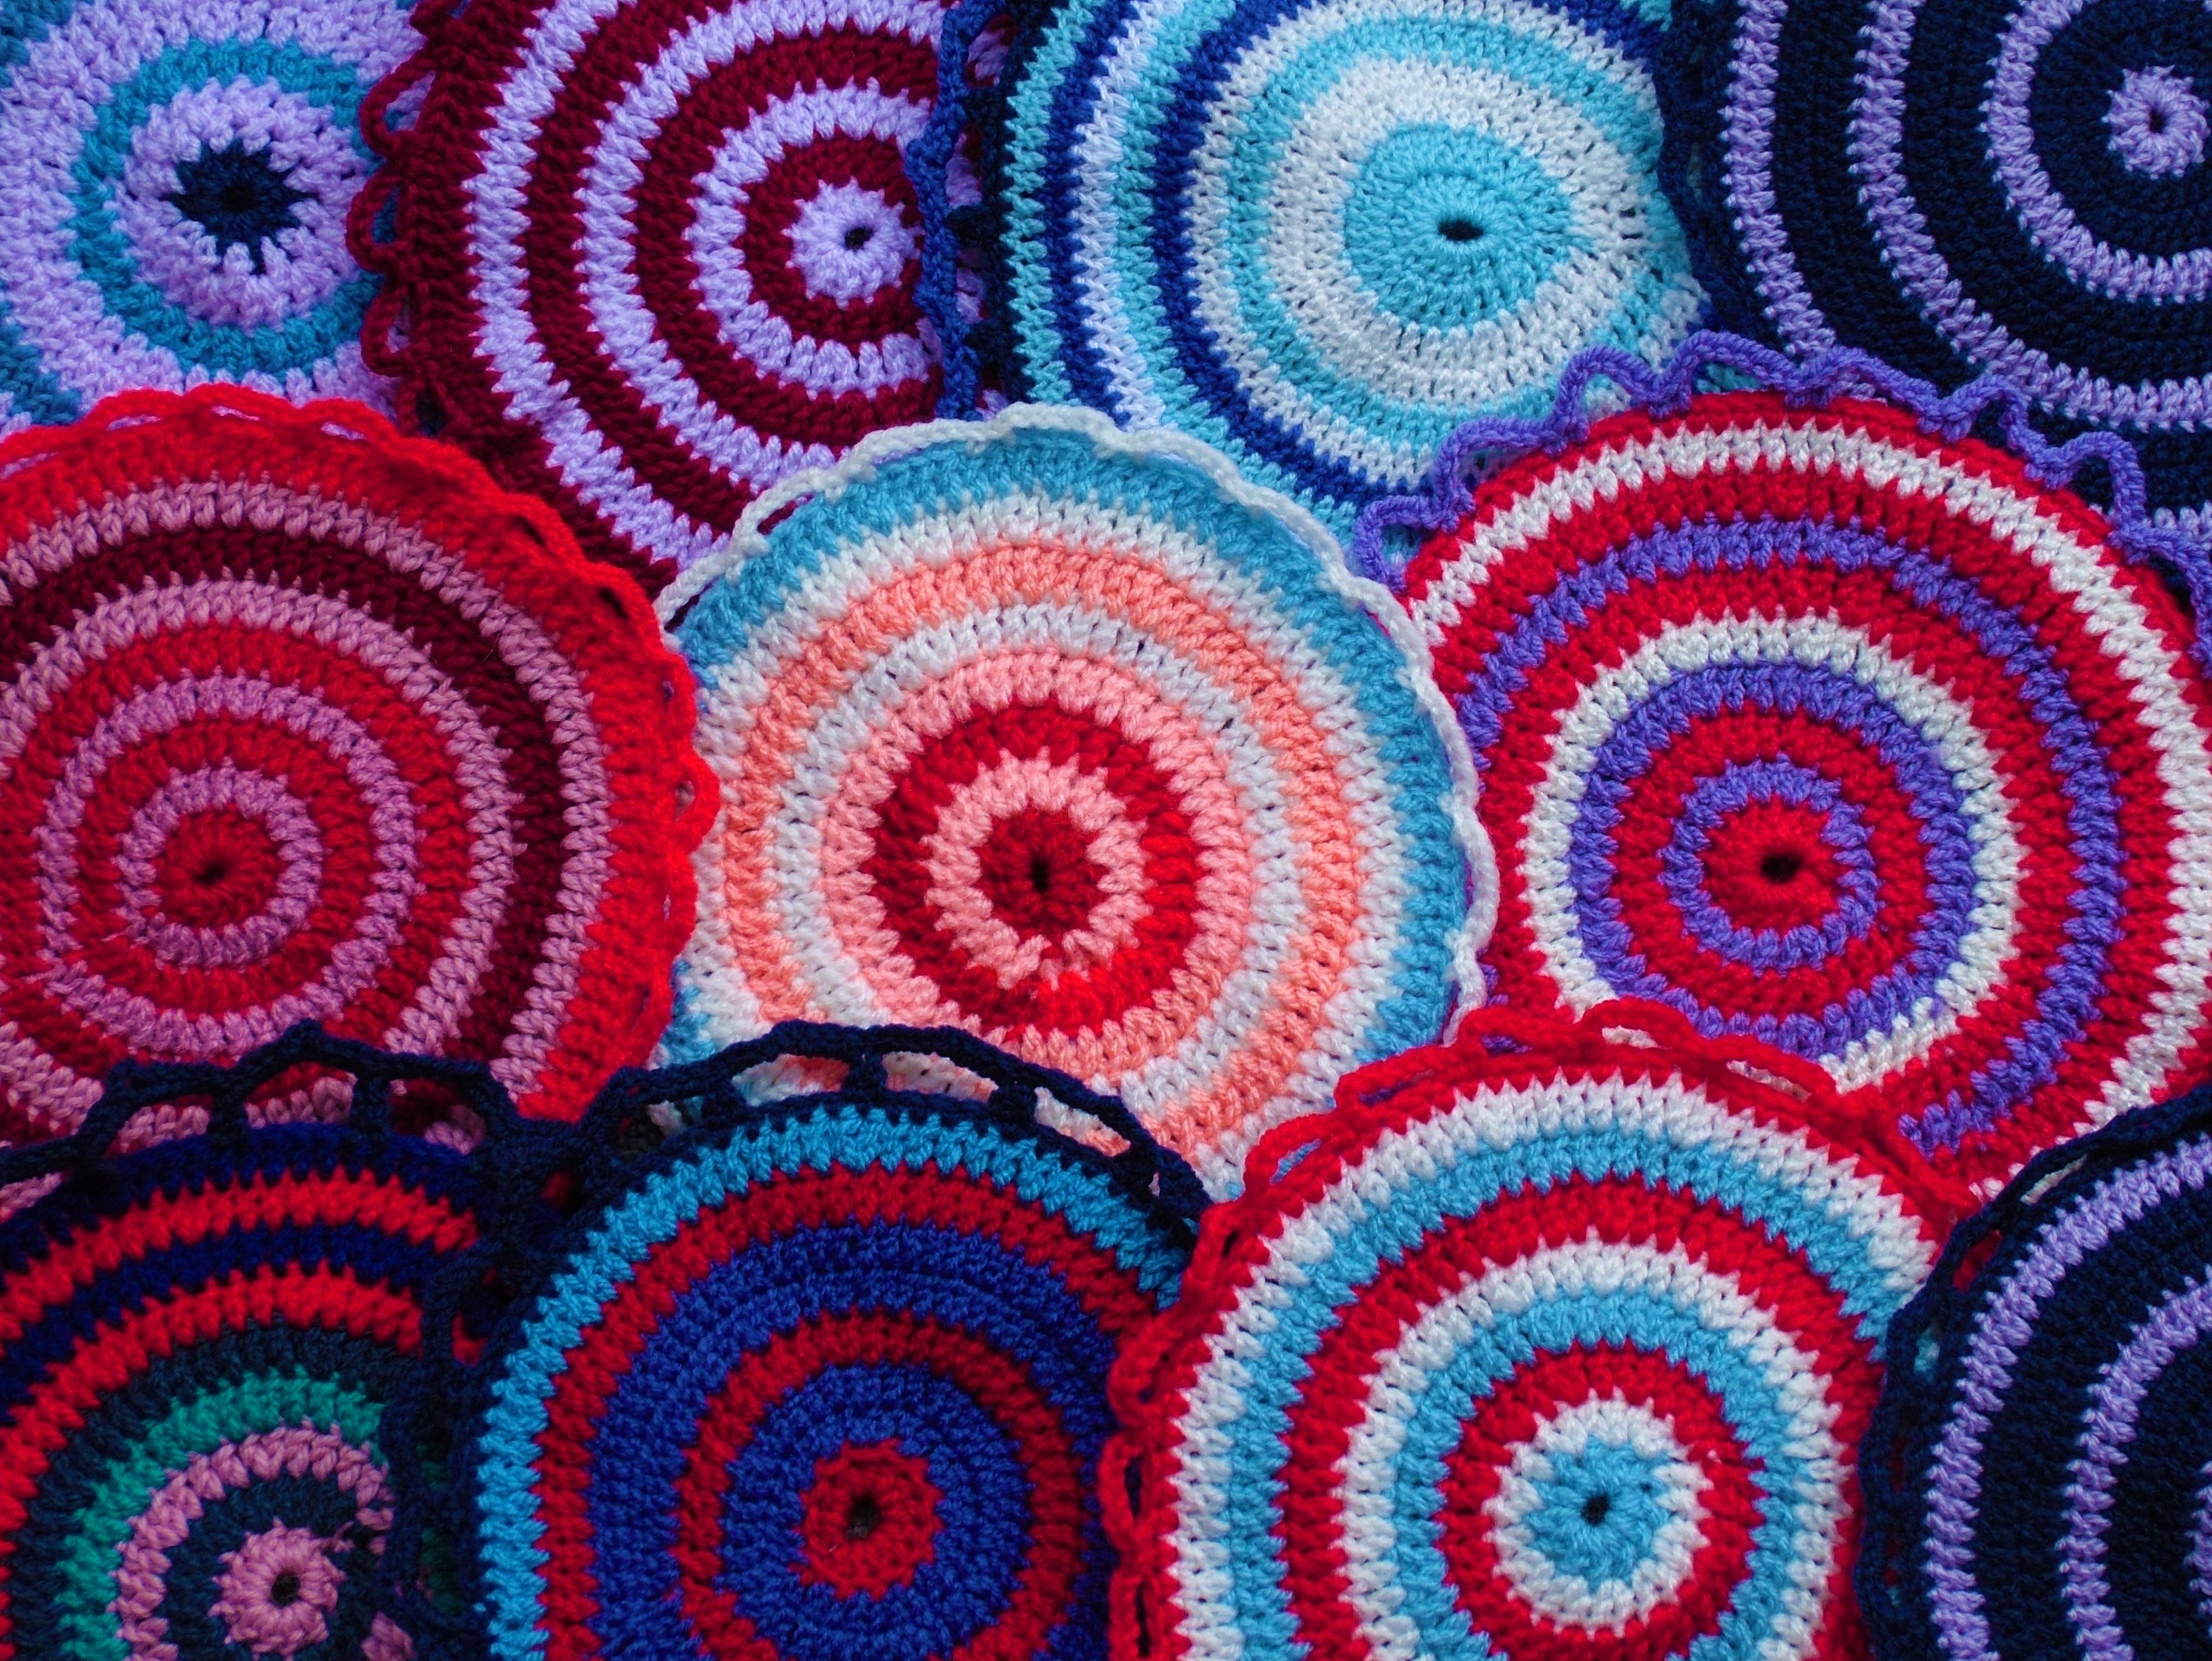
spiral, pattern, craft, colorful, circle, crochet, textile, art, design, base, flooring, the pan, potholder